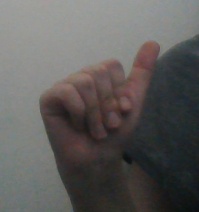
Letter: dhad